Community of Jesus

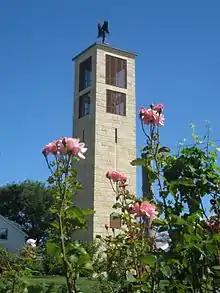
Bell tower at the Community of Jesus

According to the Community of Jesus the "Rule" took its present shape in 2008 after final adoption by a vote of the Chapter (which is composed of the solemnly professed members). Its content is drawn from and inspired by Scripture, church tradition, the "Rule of St. Benedict", and the founding principles and charisms of the Community of Jesus expressed in its founding and in its ongoing evolution. Its purpose is to prescribe a standard of spiritual wisdom for community living, and to be a basic guide for those wishing to commit themselves to the monastic life as it is pursued in the Community of Jesus.